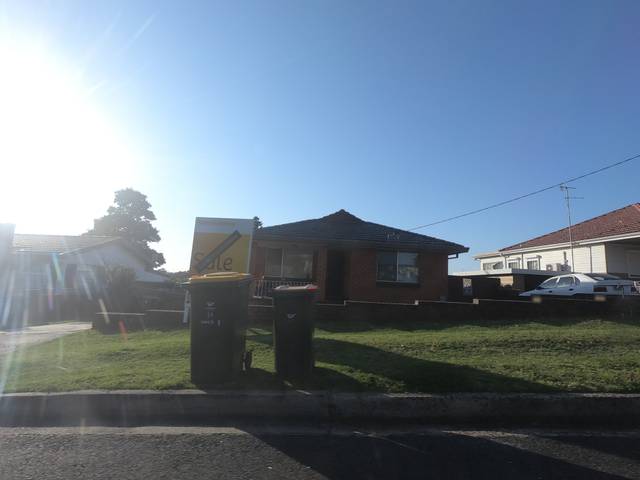
Region: Australia
Coordinates: -34.486, 150.803